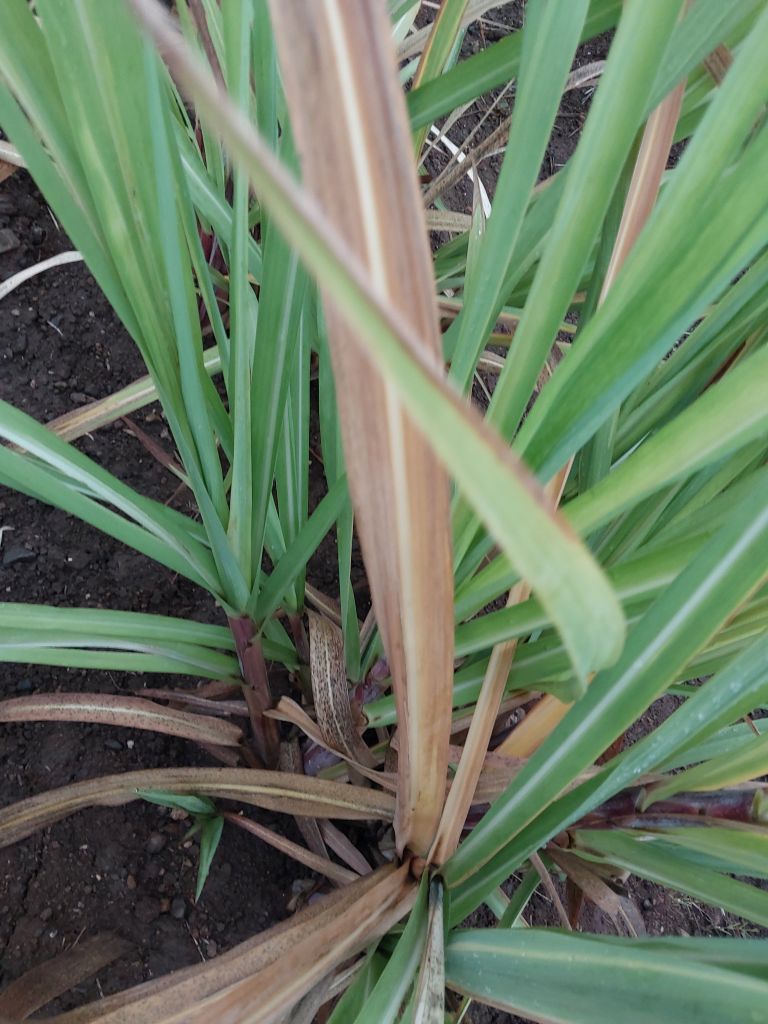
Label: BrownRust